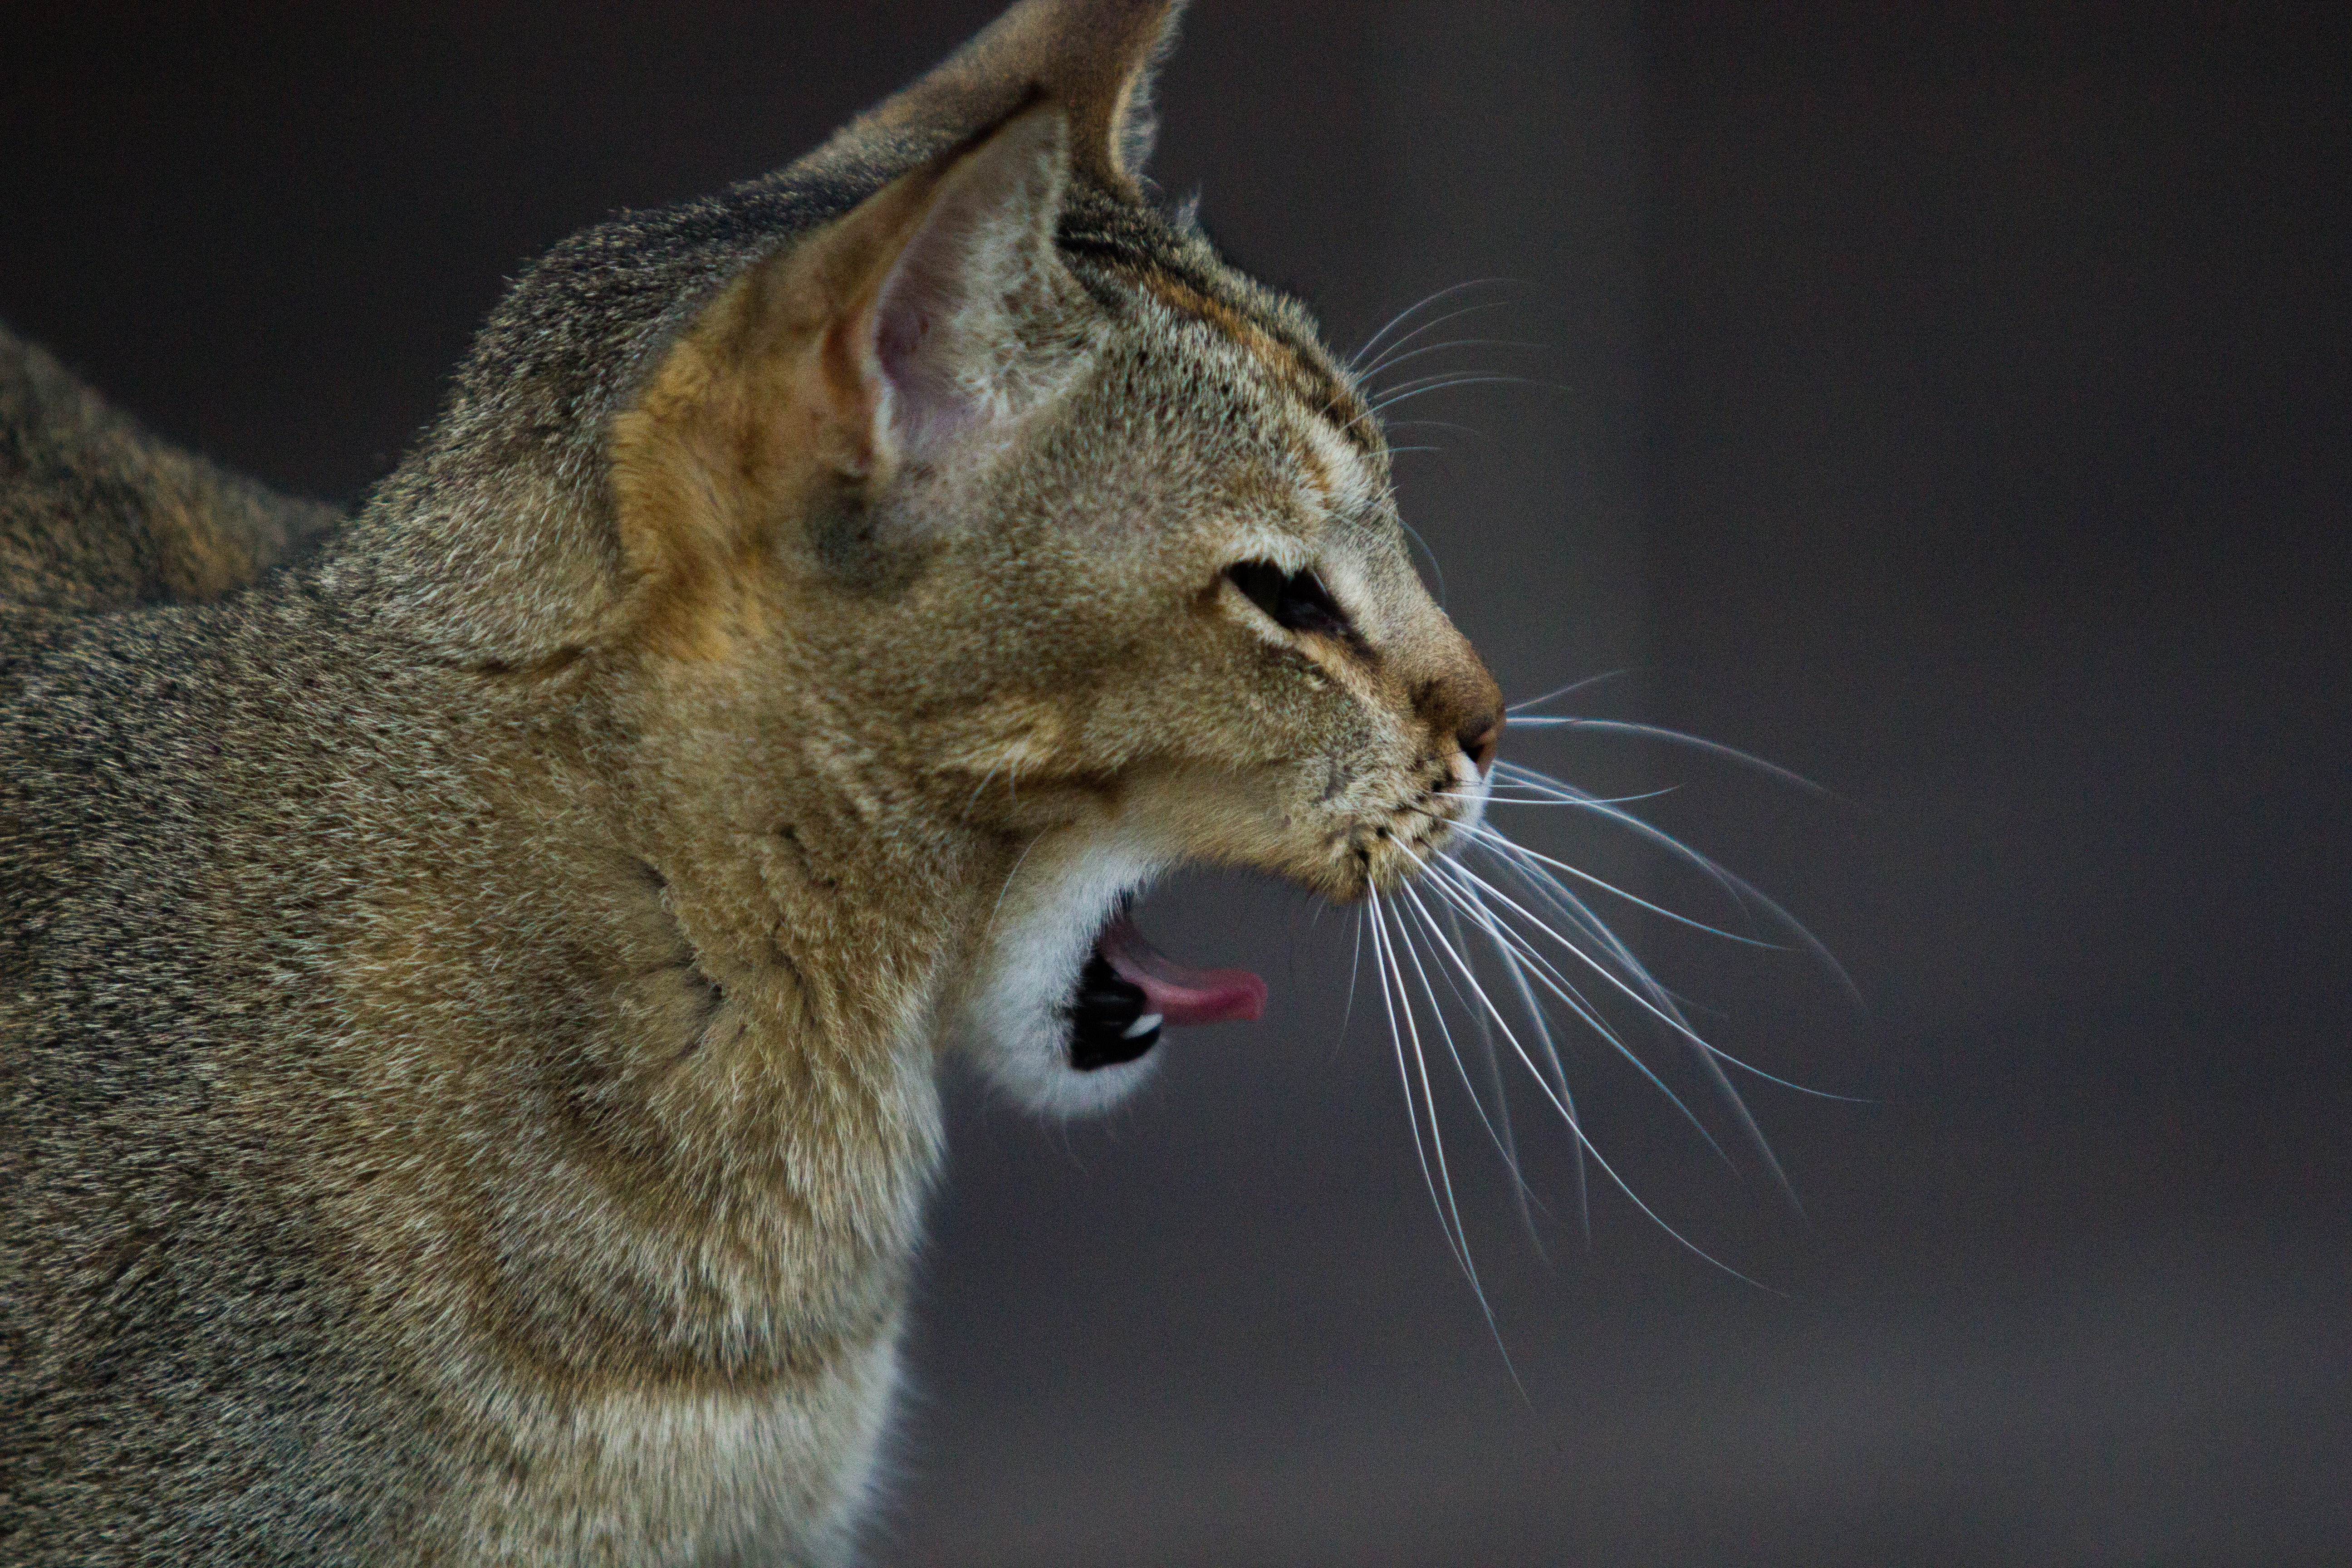
wildlife, cat, mammal, fauna, close up, whiskers, vertebrate, puma, wild cat, small to medium sized cats, cat like mammal